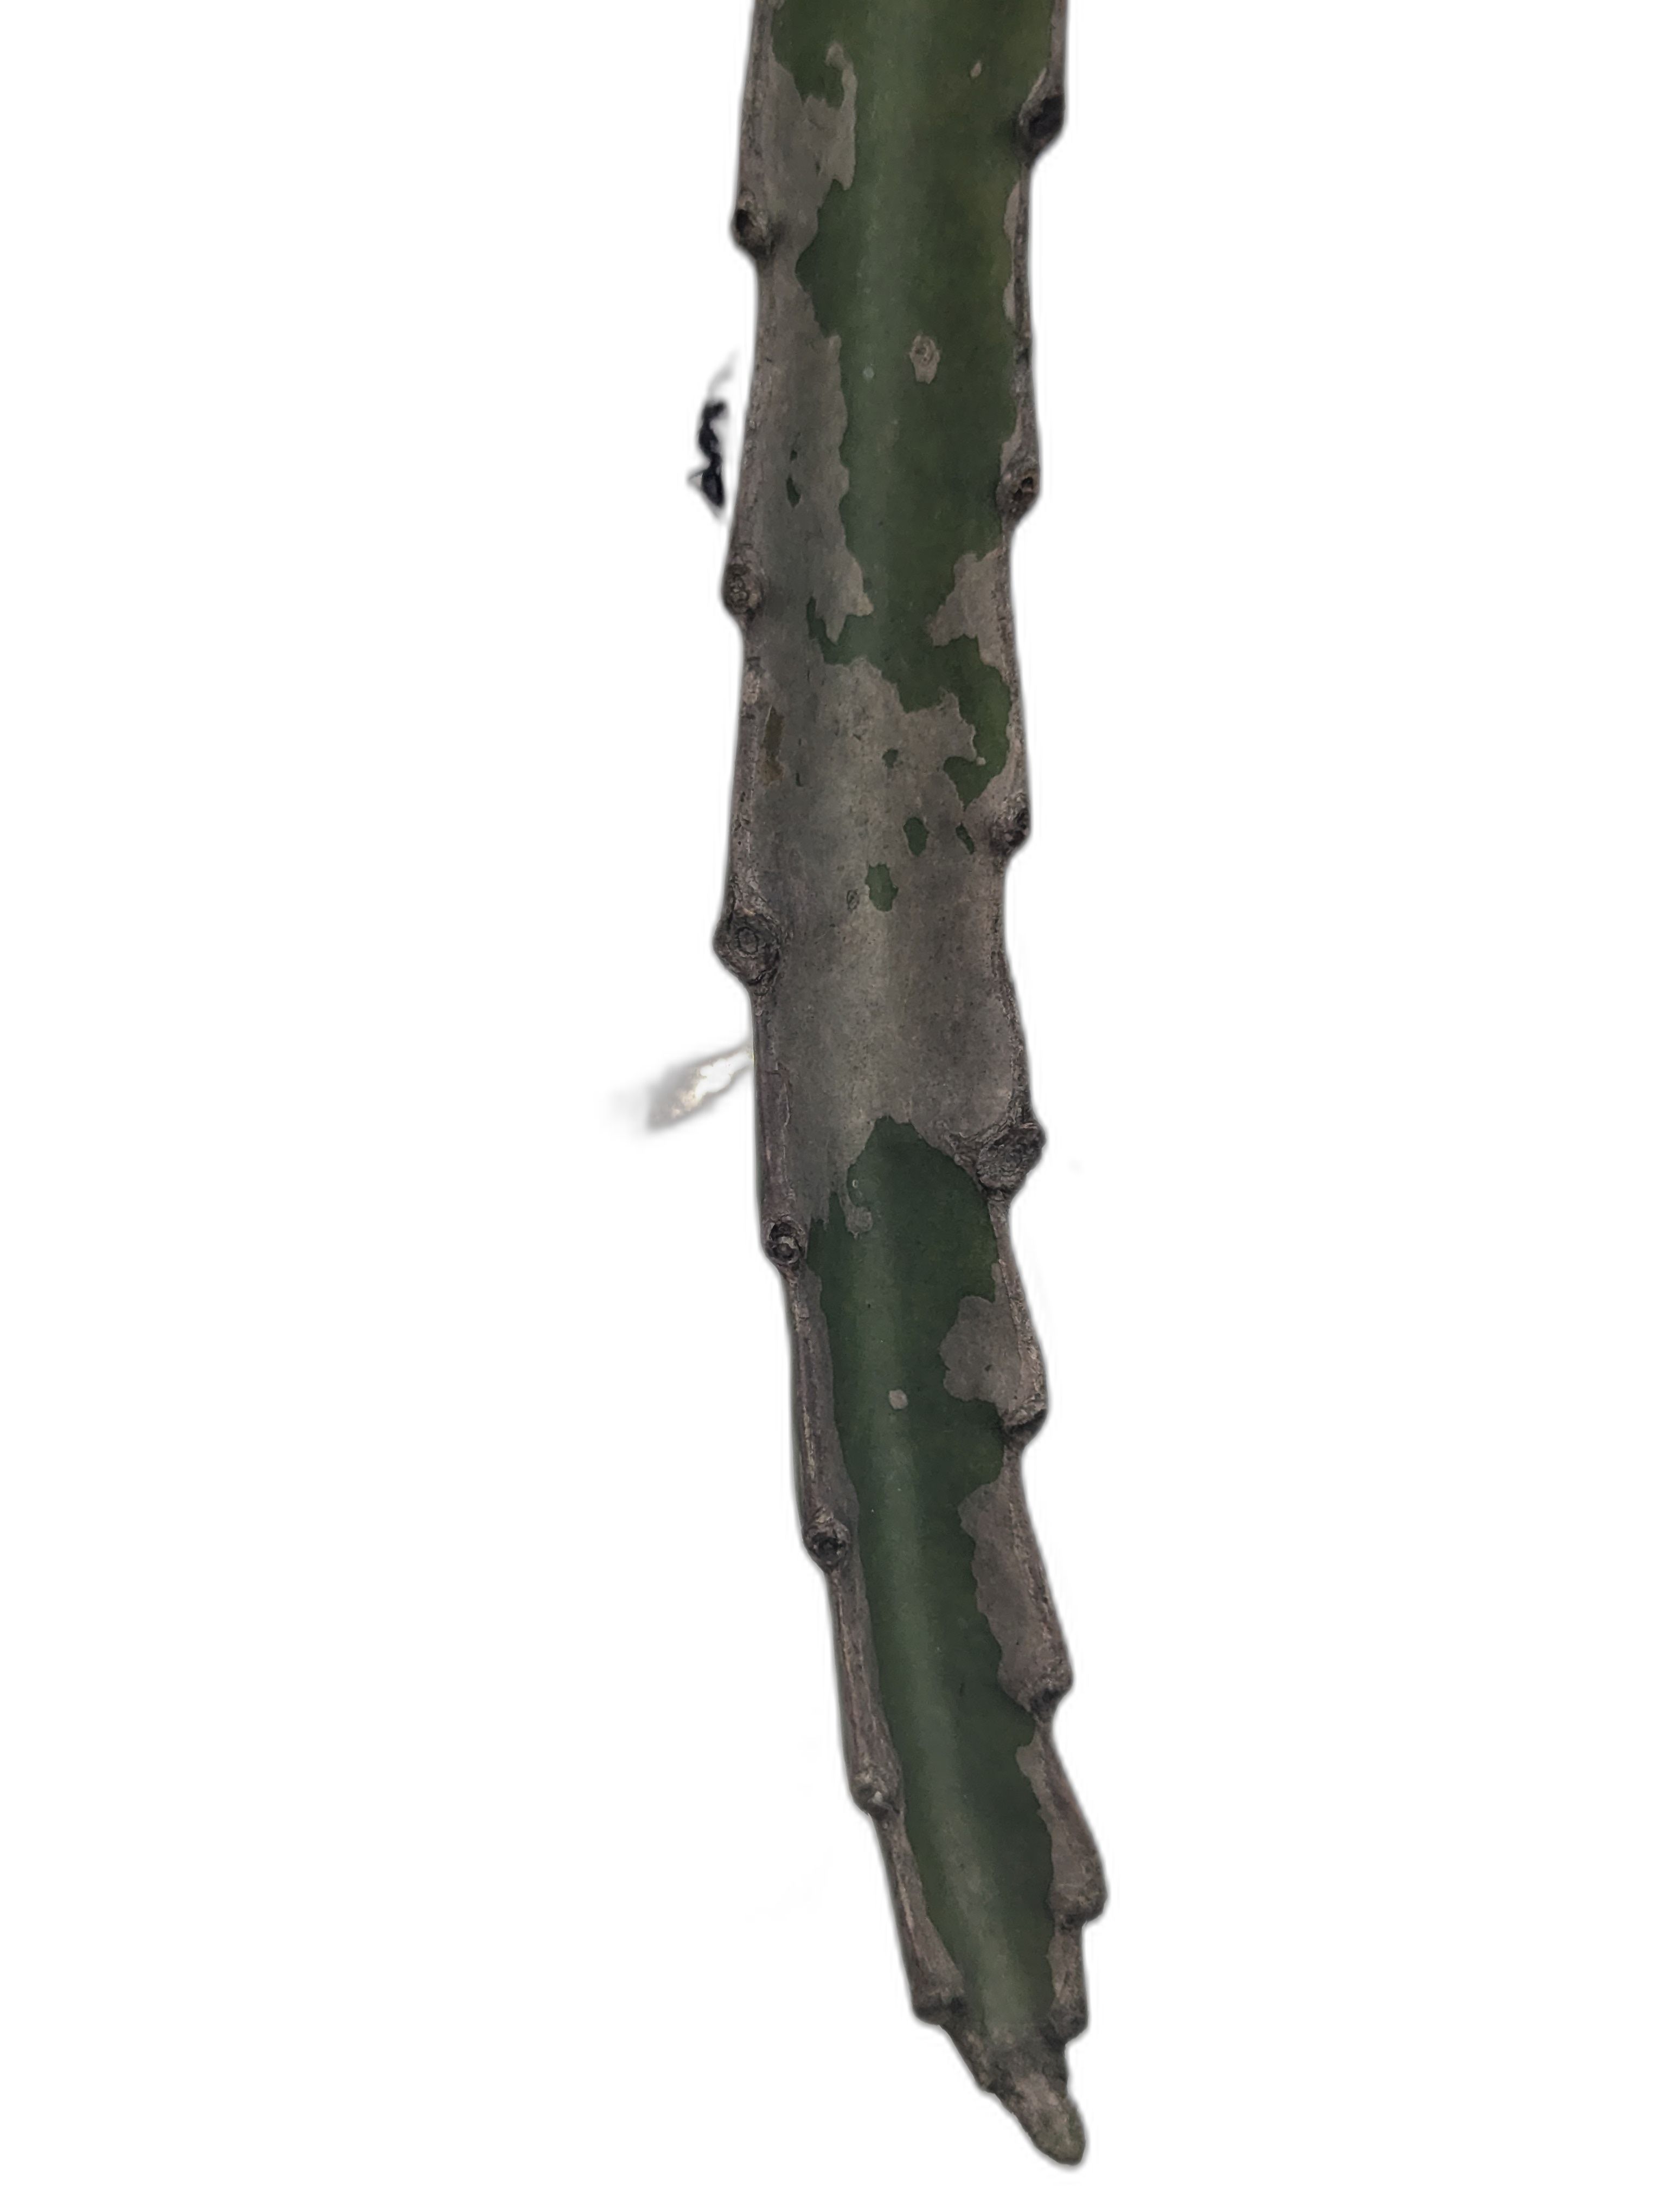
Label: Bad leaf